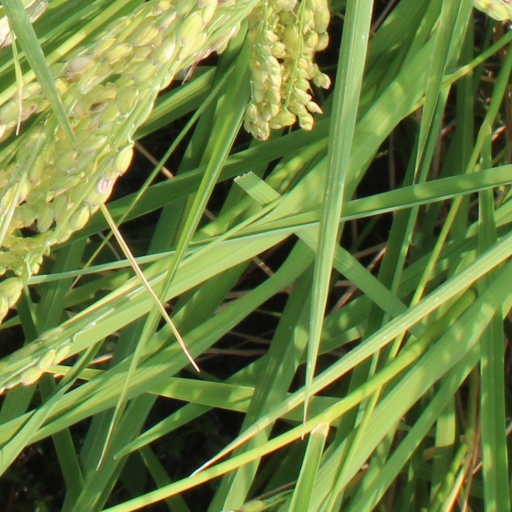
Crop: rice